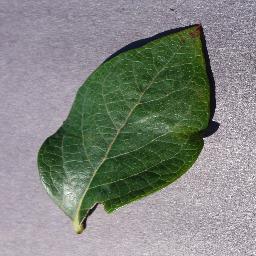
Label: Blueberry___healthy